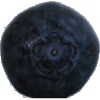
Label: Blueberry 1